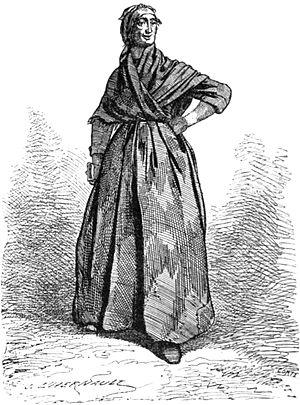
Un cabinet de lecture est un établissement où le public du XVIIIᵉ et du XIXᵉ siècle pouvait lire, moyennant une faible rétribution, les feuilles publiques et les ouvrages nouveaux et anciens.